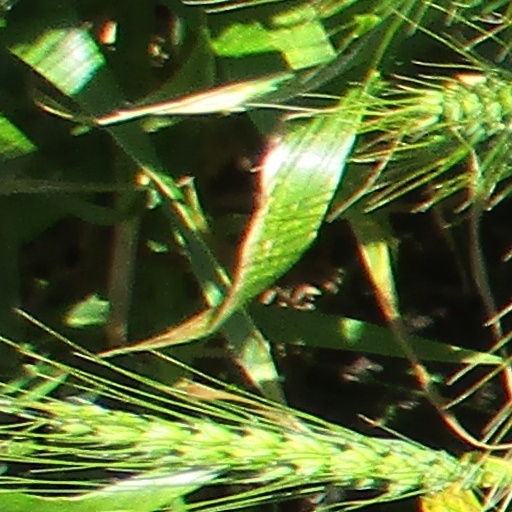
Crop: wheat